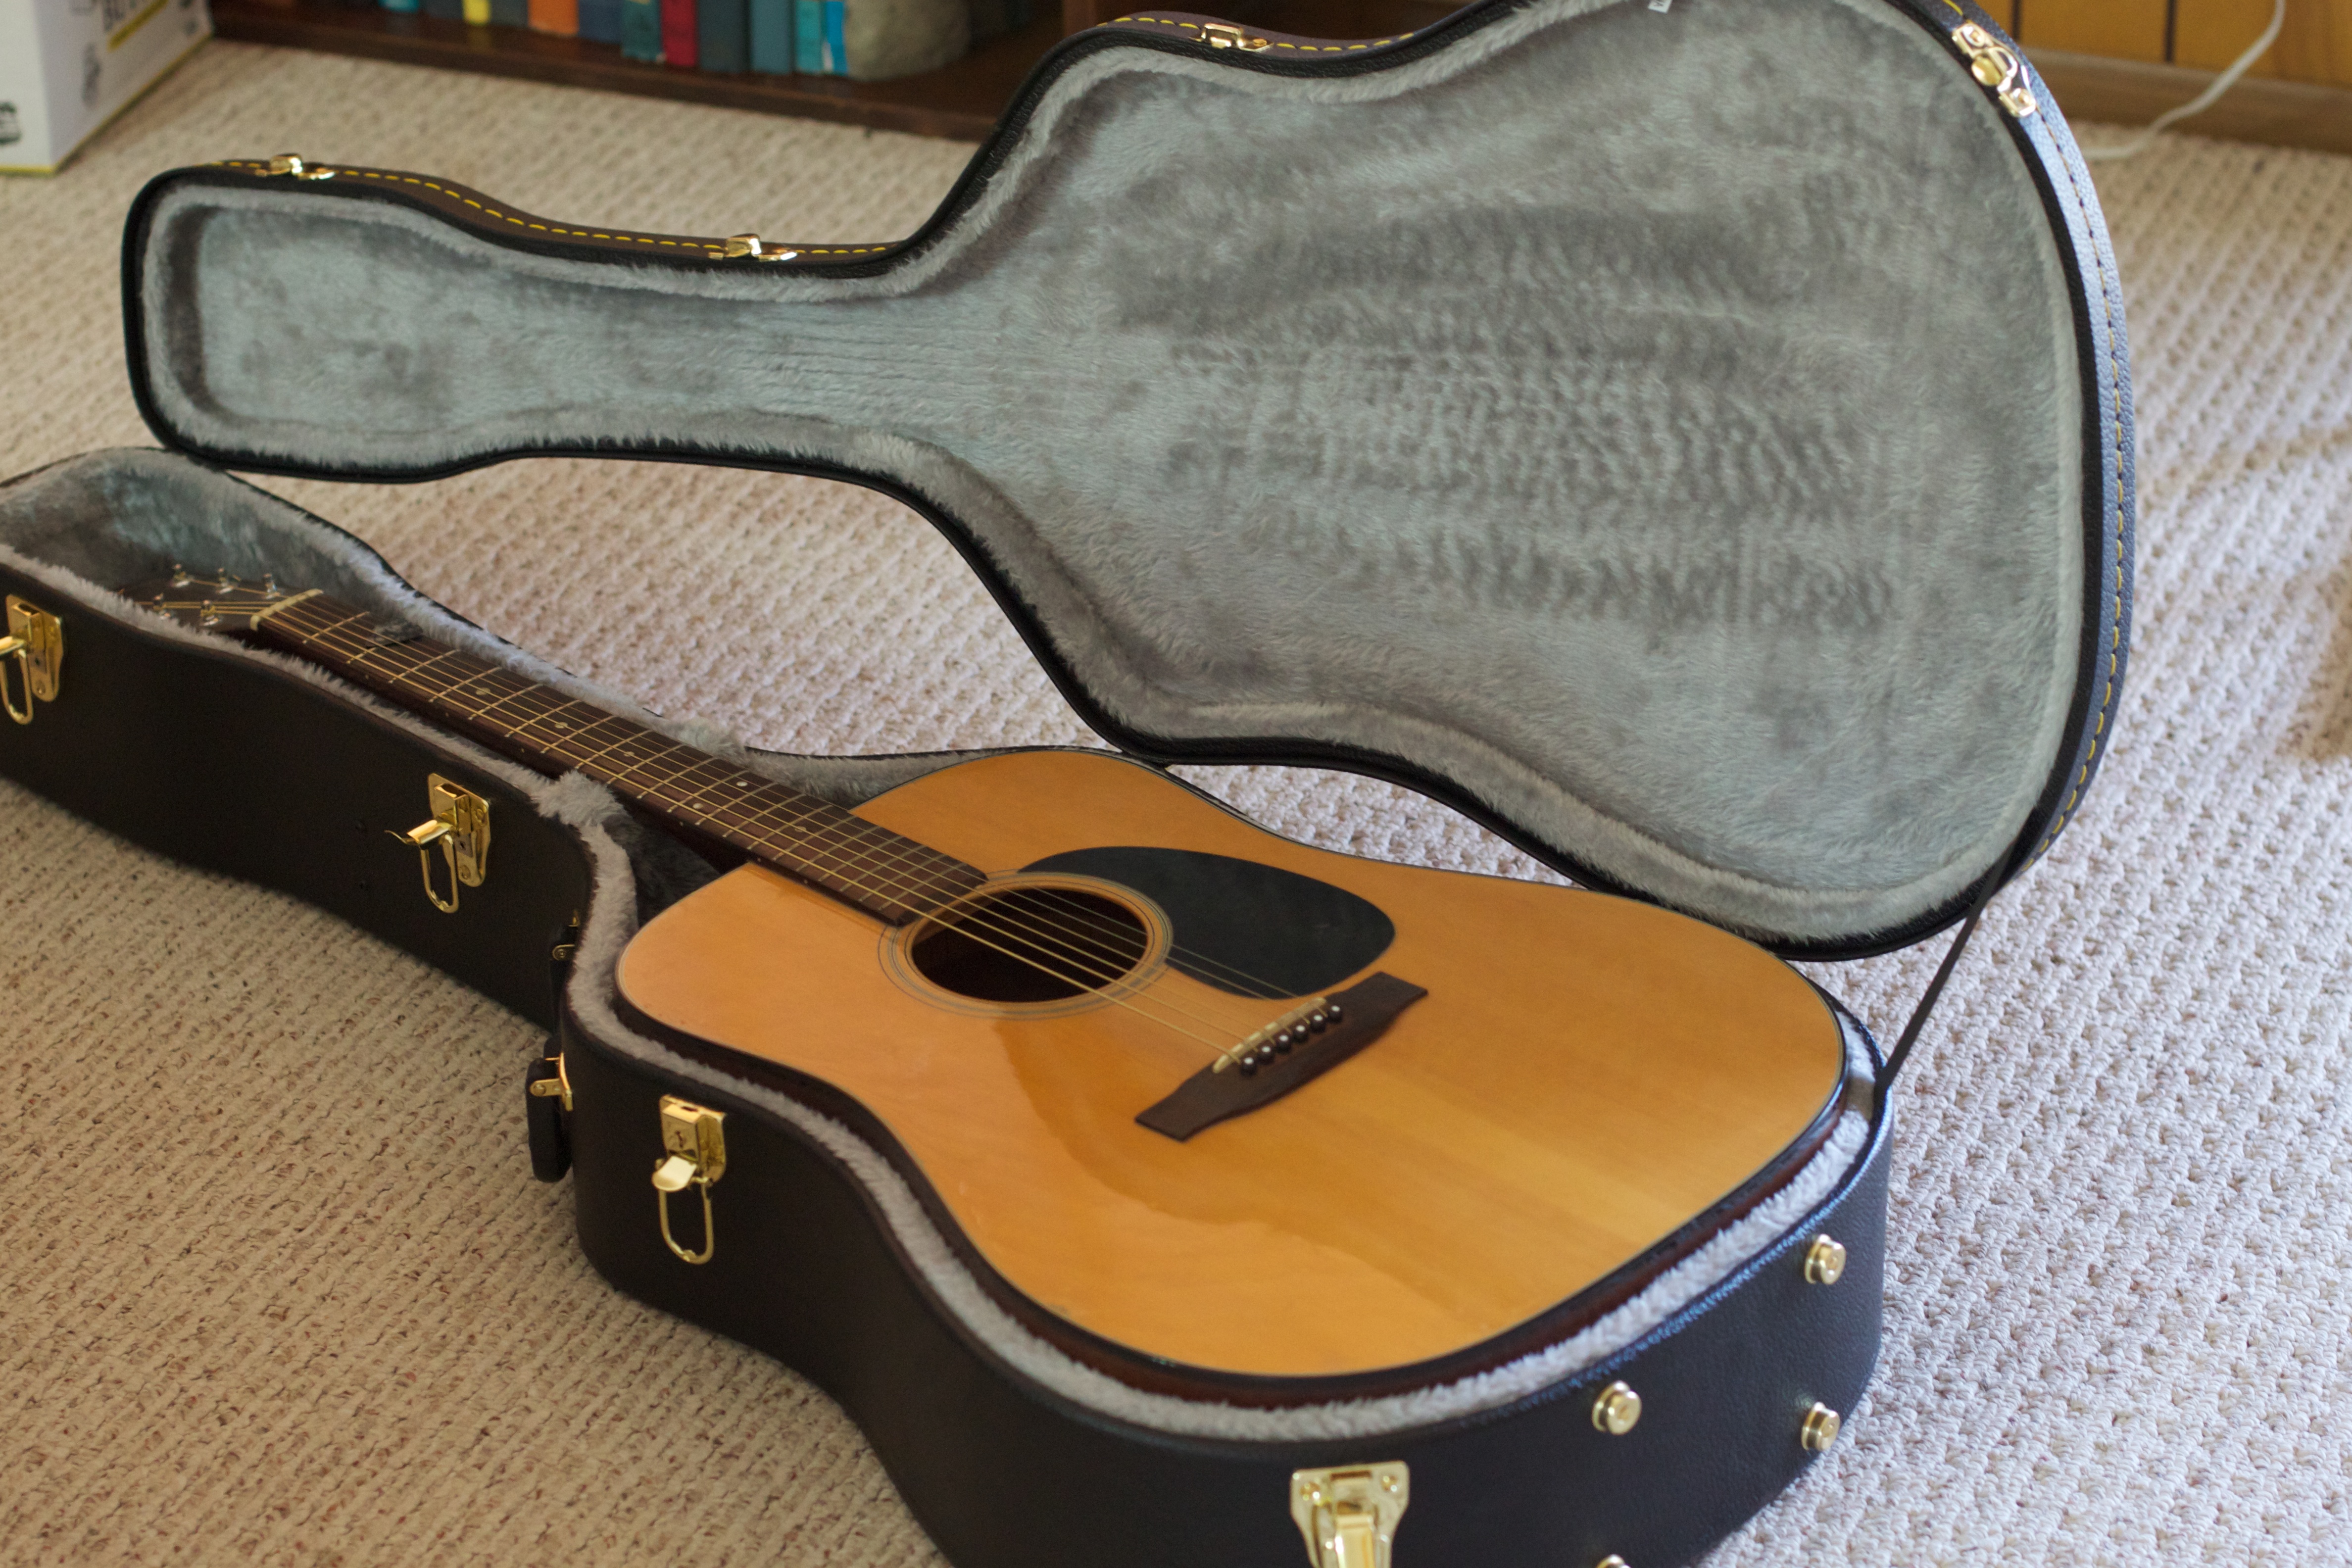
guitar, acoustic guitar, electric guitar, musical instrument, violin, bass guitar, plpconnectu, hurleylounge, viola, string instrument, bowed string instrument, plucked string instruments, outdoor shoe, slide guitar, acoustic electric guitar, cavaquinho